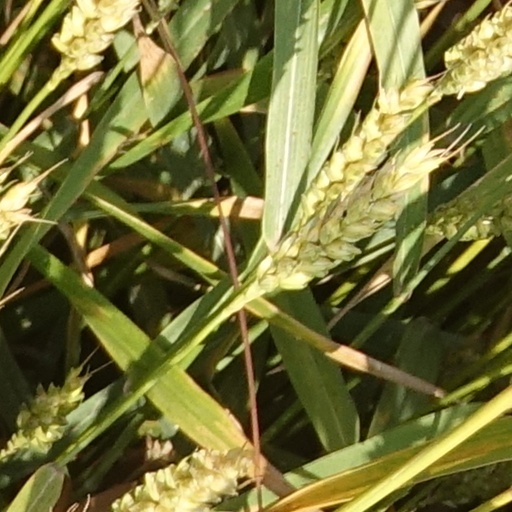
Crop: wheat